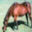
Label: horse